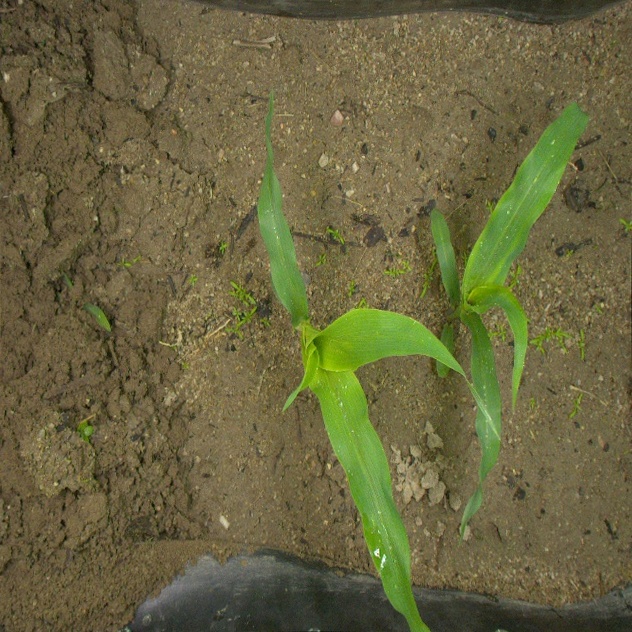
Crop: maize
Objects: maize, maize, stem_maize, stem_maize, stem_maize